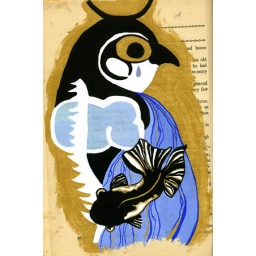
Ern Malley Piece which is to appear in my screen printed book I am creating.Original Sold.